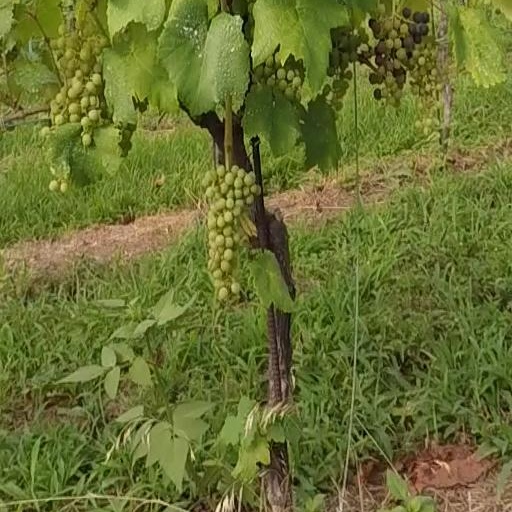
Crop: grape